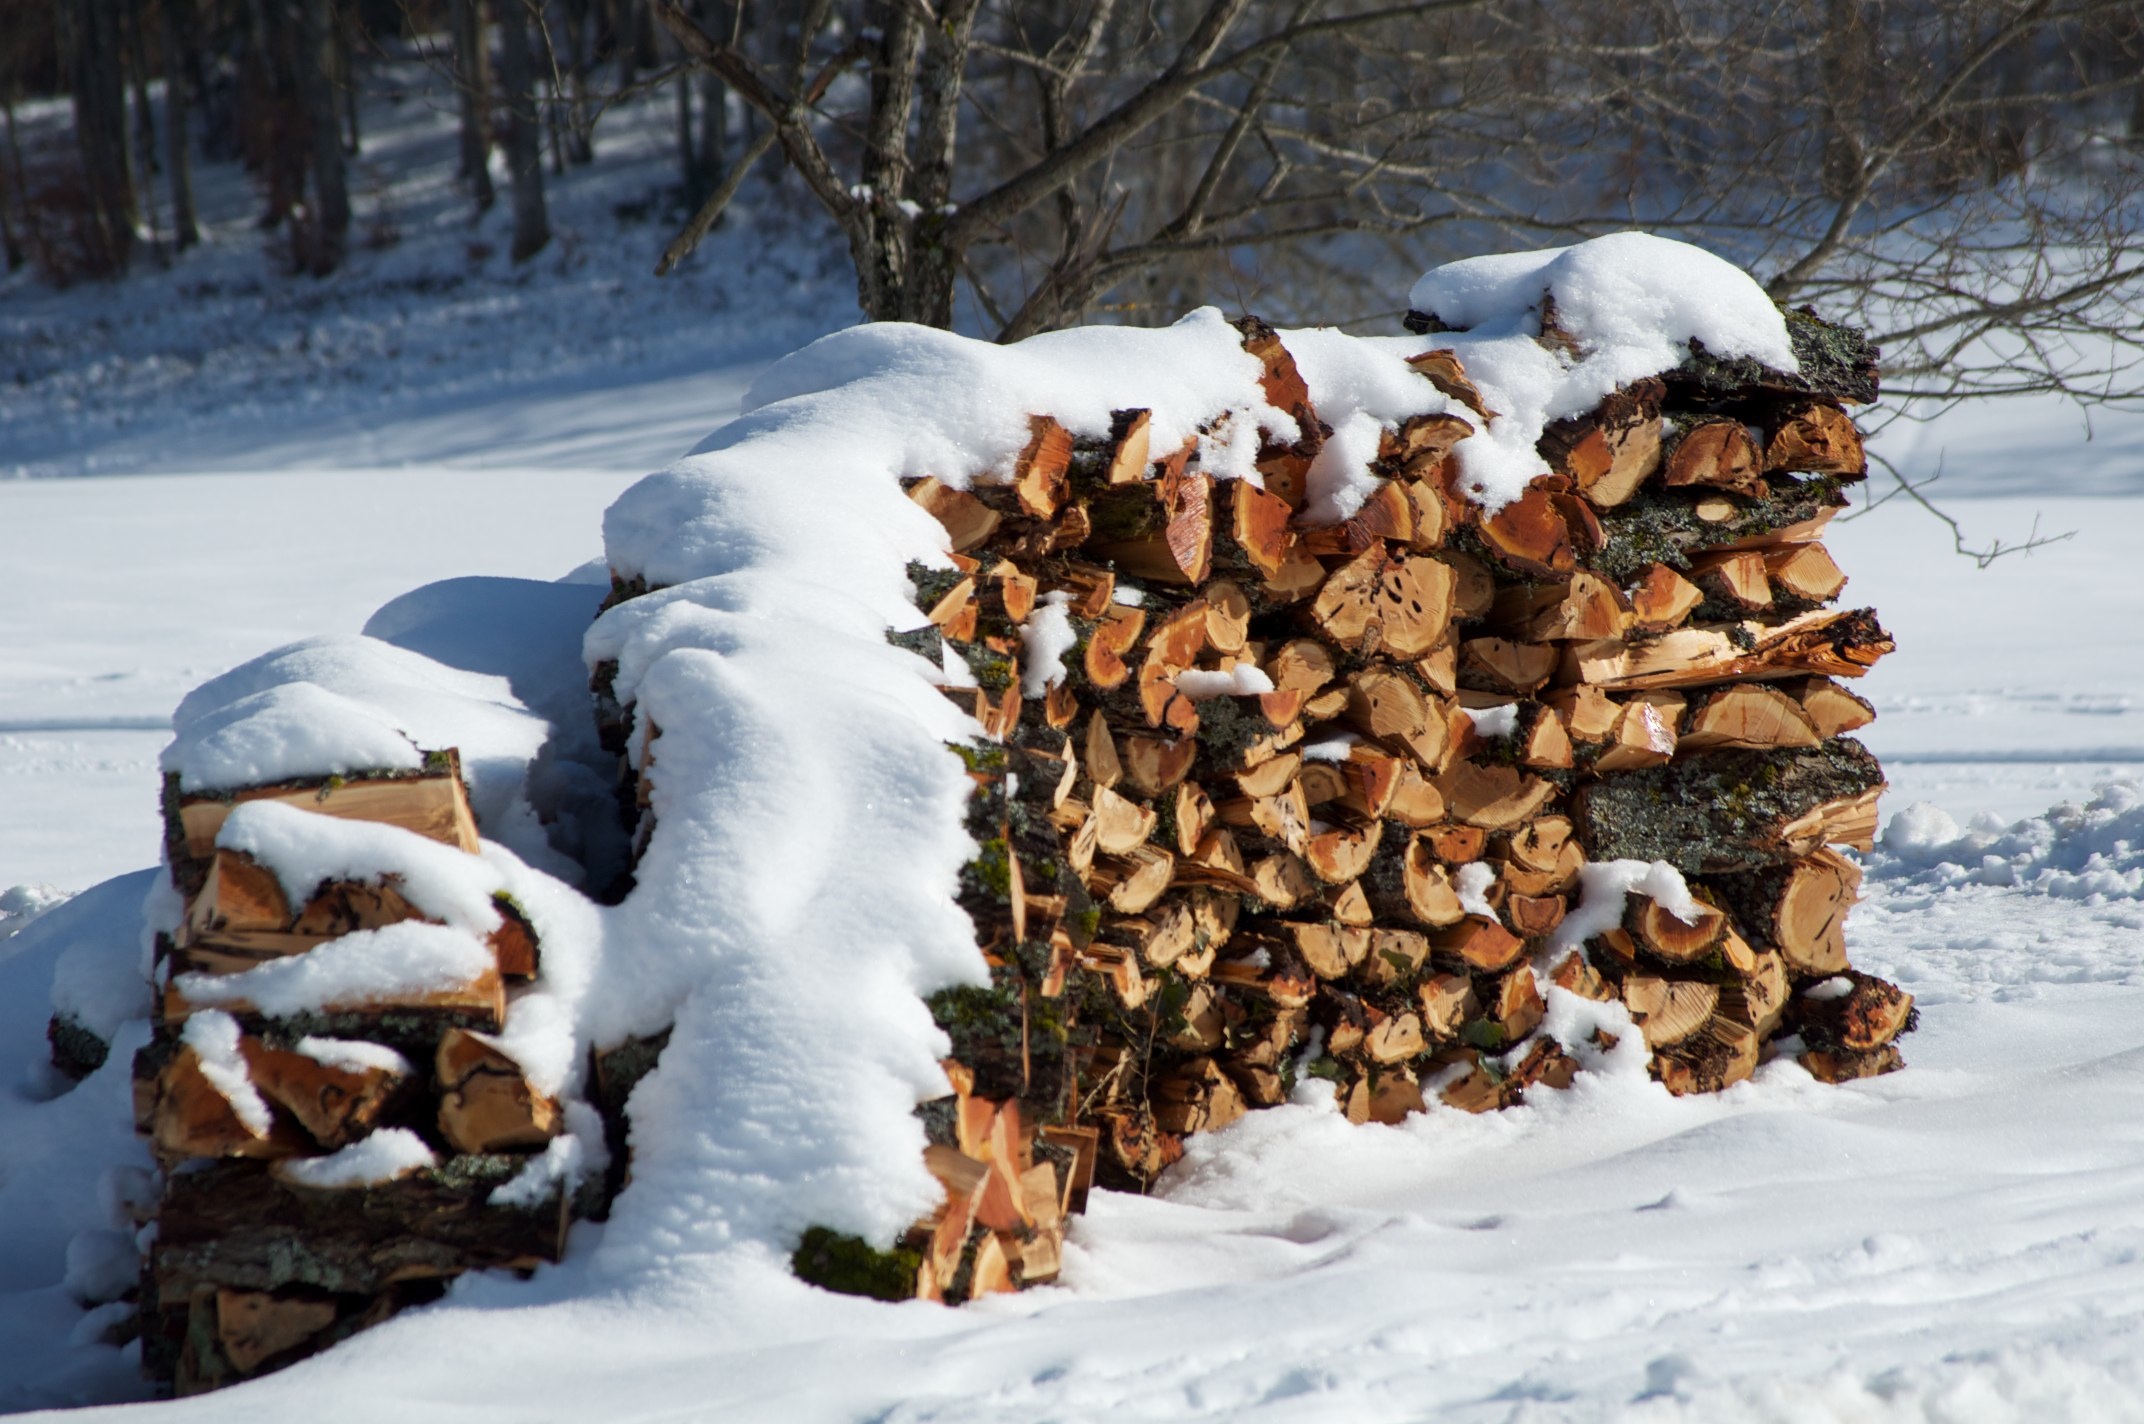
tree, snow, winter, weather, season